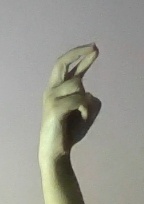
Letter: zay